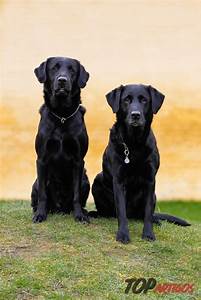
Label: cane